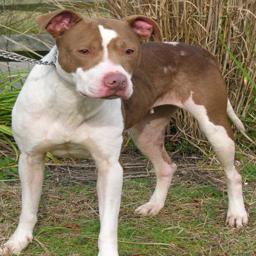
Animal: dogs